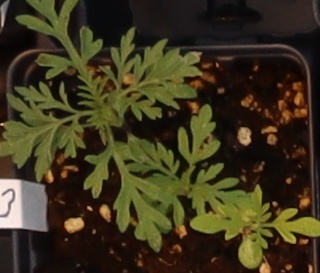
Label: Ragweed